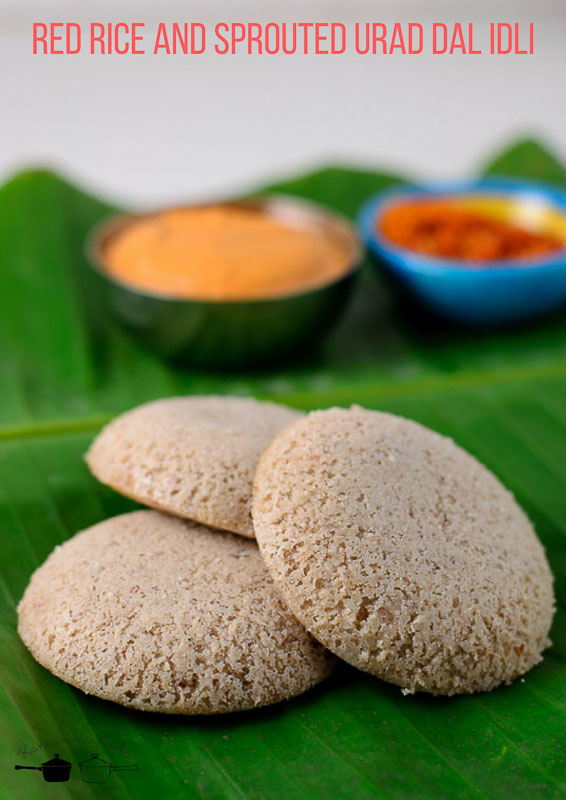
Dish: idli